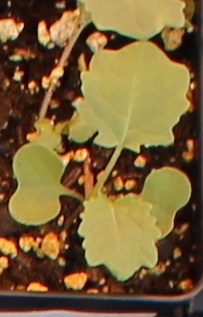
Label: Canola